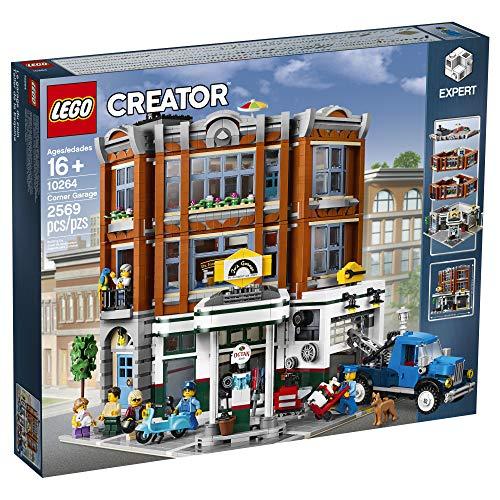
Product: LEGO Creator Expert Corner Garage 10264 Building Kit, New 2019 (2569 Pieces), Frustration-Free Packaging
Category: Toys & Games | Building Toys | Building Sets
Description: The LEGO Creator Expert Corner Garage 10264 building set can be built together with all other original LEGO sets and LEGO bricks for creative building.
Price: $199.99
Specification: ProductDimensions:22.9x18.9x3.6inches|ItemWeight:9.1pounds|ShippingWeight:9.1pounds(Viewshippingratesandpolicies)|ASIN:B07NDVHWWL|Itemmodelnumber:6277354|Manufacturerrecommendedage:16yearsandup